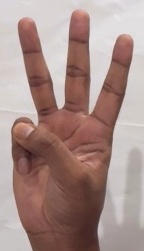
ASL sign: W